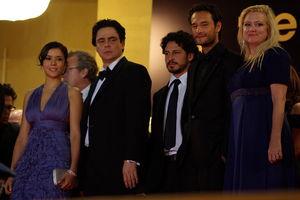
L'équipe du film diptyque sur la vie du Che lors de la première à Cannes 2008. De gauche à droite
Che, 1ʳᵉ partie : L'Argentin est un film franco-américano-espagnol réalisé par Steven Soderbergh, sorti en 2008.
Che est un film franco-américano-espagnol en deux parties réalisé par Steven Soderbergh, sorti en 2008.
Che, 2ᵉ partie : Guerilla est un film franco-américano-espagnol réalisé par Steven Soderbergh, sorti en 2008.